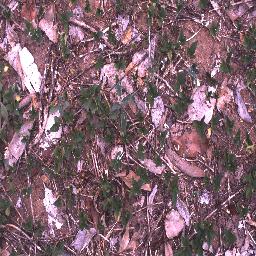
Label: negative